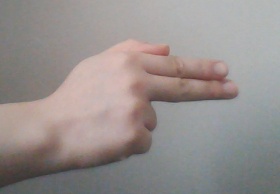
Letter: ghain